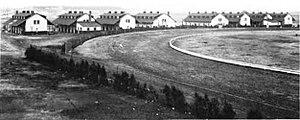
Hippodrome de Trois-Rivières vers 1900 Cette scène montre une partie de la piste flanquée des pittoresques vieilles écuries. Au niveau supérieur des granges se trouvaient des résidences où vivaient des hommes de chevaux et leurs familles.
L'hippodrome de Trois-Rivières, également appelé Hippodrome 3R, est un champ de courses hippiques situé à Trois-Rivières, en Mauricie, au Québec. Il se trouve au 1850 boulevard des Forges.